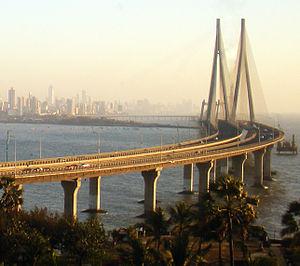
Cet article a pour objet de présenter une liste de ponts remarquables d’Inde, du fait de leurs caractéristiques dimensionnelles, de leur intérêt architectural ou de leur histoire.